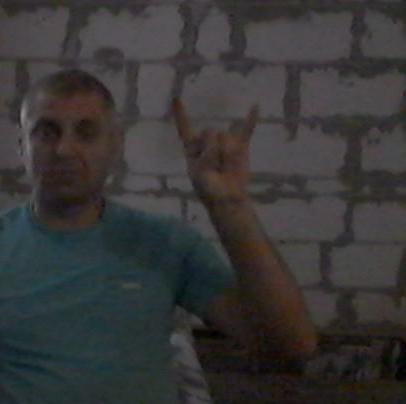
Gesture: rock